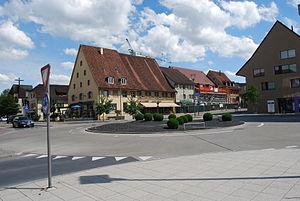
Breitenbach est une commune suisse du canton de Soleure, située dans le district de Thierstein.